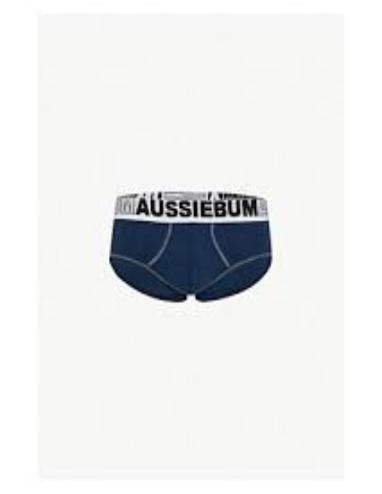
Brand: aussieBum
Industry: Clothes